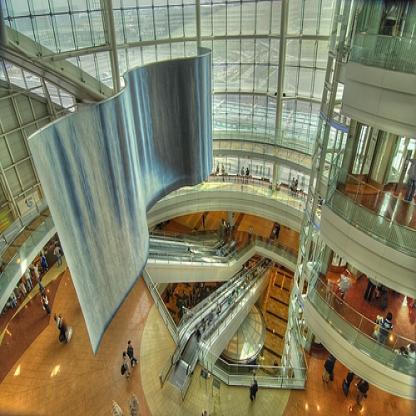
Scene: Indoor